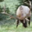
Label: deer